German Grand Prix

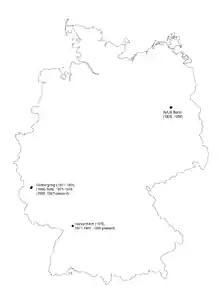
A map of the locations of the German Grand Prix

For 1960 the race was moved back to the Nürburgring, but this time on the smaller 4.7-mile (7.7 km) "Südschleife" (South Loop) section. The race was held for Formula 2 rather than Formula 1, causing the race to lose its championship status, but giving the German spectators what they had missed since 1954, as Porsche had strong new cars built to the 1.5 litre regulations which were to become Formula 1 from 1961. Running the shorter circuit, and lower class, had the benefit of lowering costs in policing and starting money for the organisers.